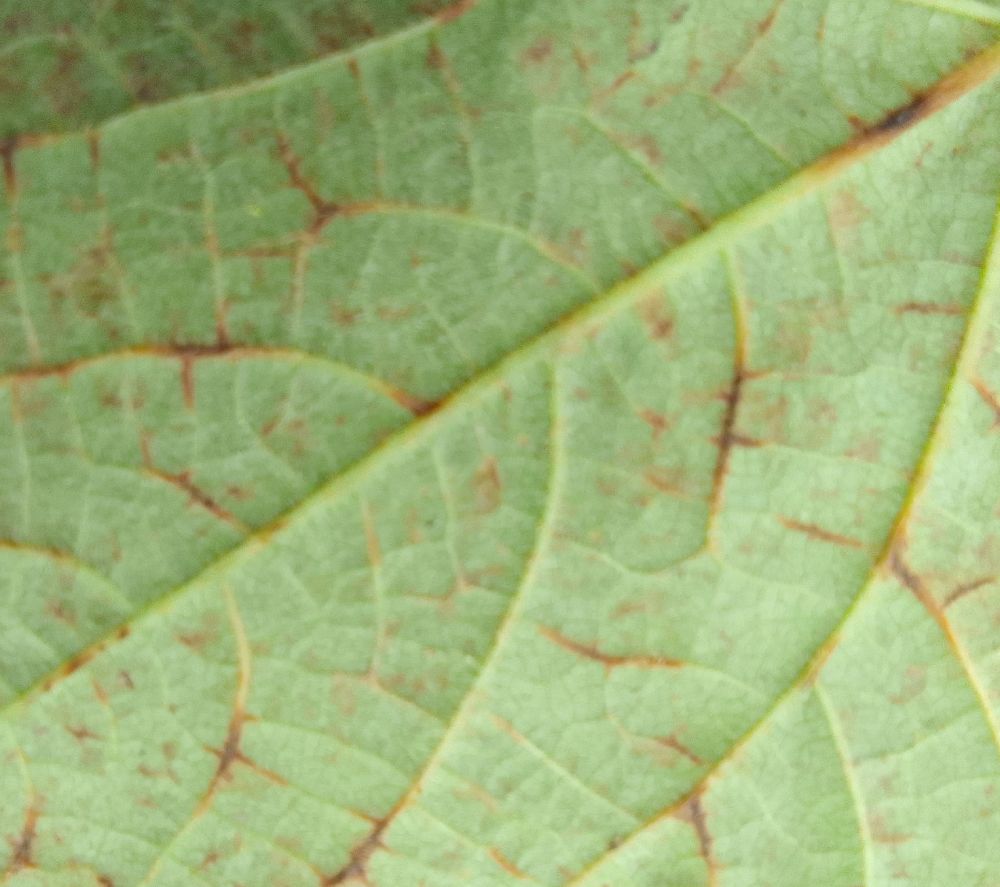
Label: anthracnose